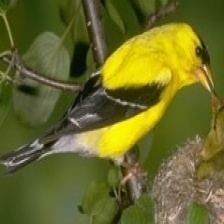
Species: AMERICAN GOLDFINCH
Scientific name: SPINUS TRISTIS
ImageNet parent category: goldfinch